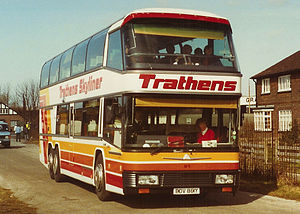
Turistbus
Dobbeltdækkerturistbus  Neoplan Skyliner
En turistbus er en bus, som kun er udstyret med siddepladser. Turistbusser er ifølge EU's direktiv 2001/85 EG fra november 2001 køretøjer af "Klasse 3", altså "køretøjer, som kun er bygget til transport af siddende passagerer".